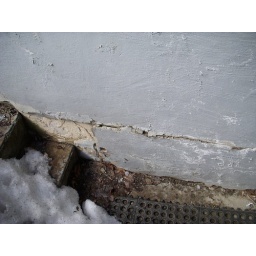
Closer view of retaining wall from the inside, standing near door